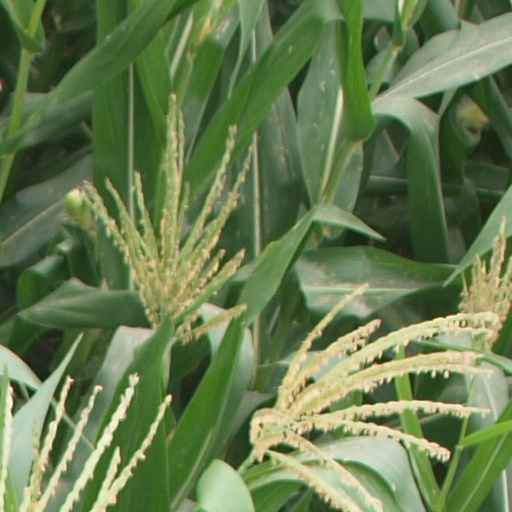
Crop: maize; corn